Hunger of Memory

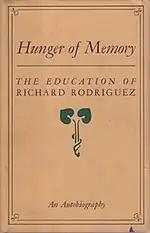

Hunger of Memory: The Education of Richard Rodriguez is a 1982 autobiography by Chicano intellectual Richard Rodriguez, first published by David R. Godine.